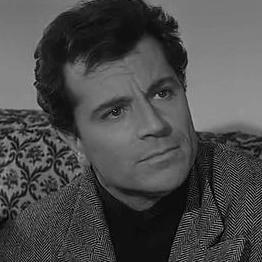
Age: 34